Roger Attfield

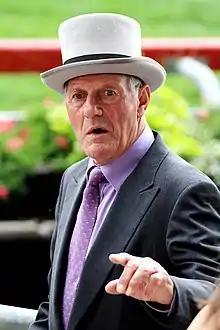
Attfield at Woodbine, June 2012

In his native England, Attfield had become an accomplished international-level equestrian competitor when he emigrated to Canada in 1970. Five years later he returned to the sport he loved and began working as a trainer of show jumping horses and eventually was offered the chance to train thoroughbred race horses. Instant success led to training opportunities for other owners including for Frank Stronach and Kinghaven Farms where he met with his greatest success.